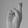
ASL letter: R